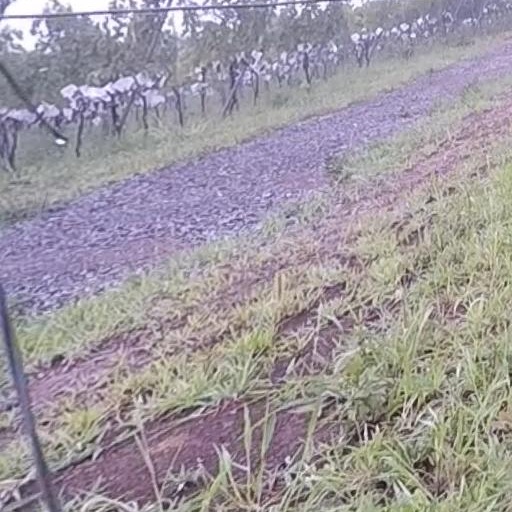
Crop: grape